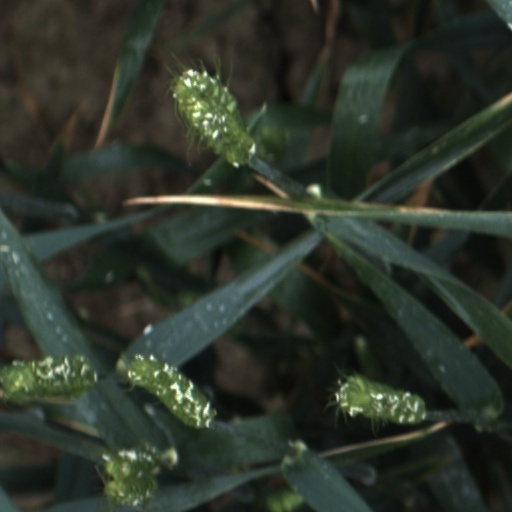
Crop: wheat